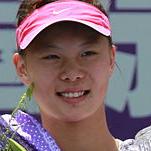
Age: 18